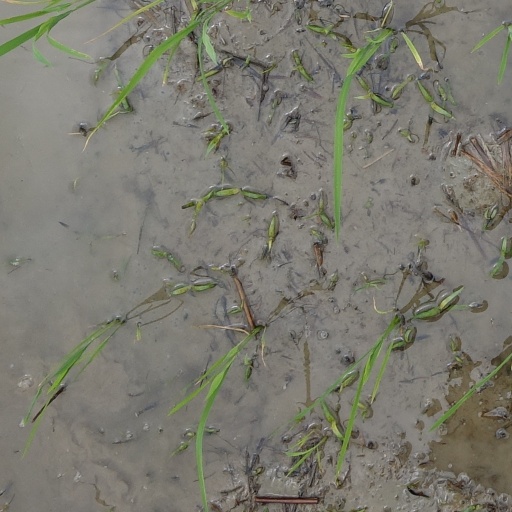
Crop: rice